Healthcare in Mexico

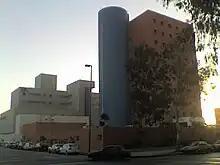
Hospital Angeles Tijuana serves as the primary hospital of Tijuana.

The private healthcare sector makes up a substantial portion of the Mexican healthcare system with respect to both spending and activity. Recently, higher activity within the private sector of the Mexican healthcare system has been observed in comparison to its public counterpart. Overall spending being attributed to the private institutions accounts for approximately 52% of total health spending in the country. Furthermore, this proportion appears to be subject to a sustained increase in recent years. The services provided by private institutions and private physicians in their offices are afforded by a part of the population, either by contracting a private insurance or by paying directly for the services obtained. It is estimated that around 6.9% of the Mexican population has private insurance coverage, mainly paid as an out-of-pocket expenditure. Generally, utilization of this sector of the healthcare system is limited to Mexicans of higher socioeconomic status.